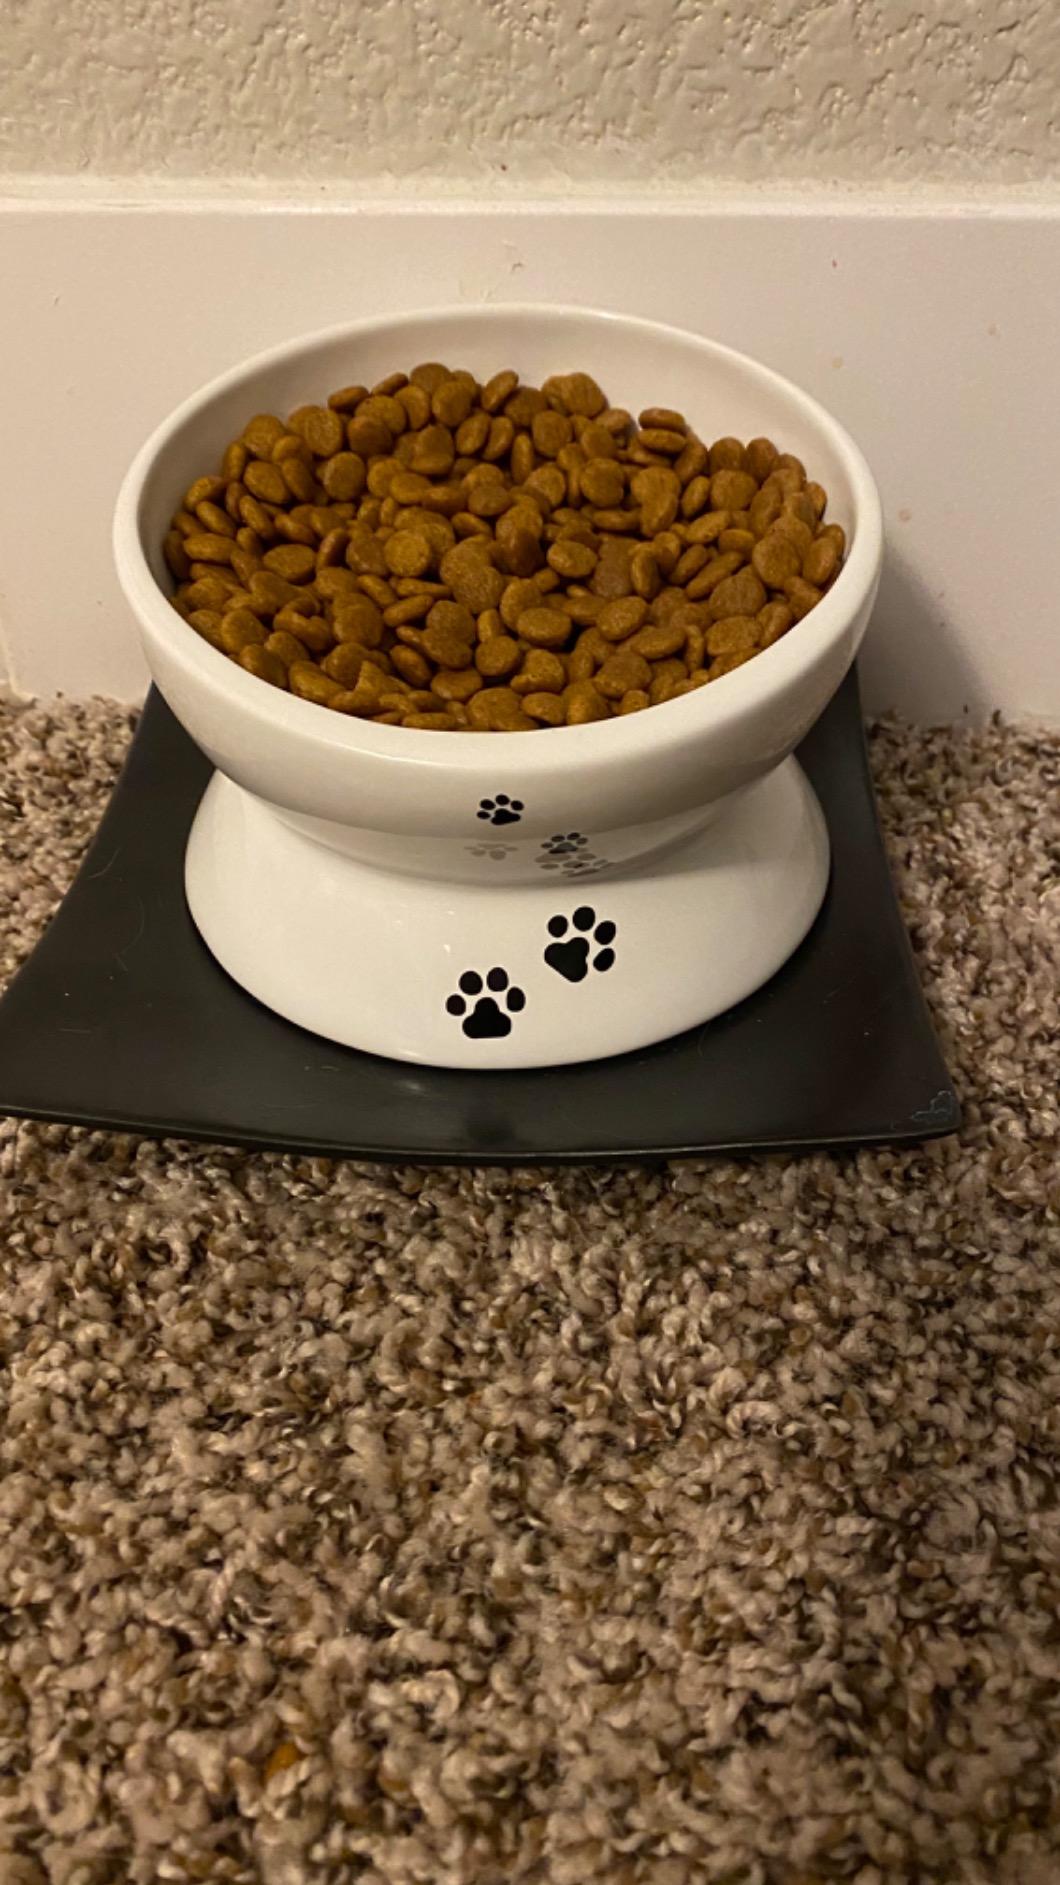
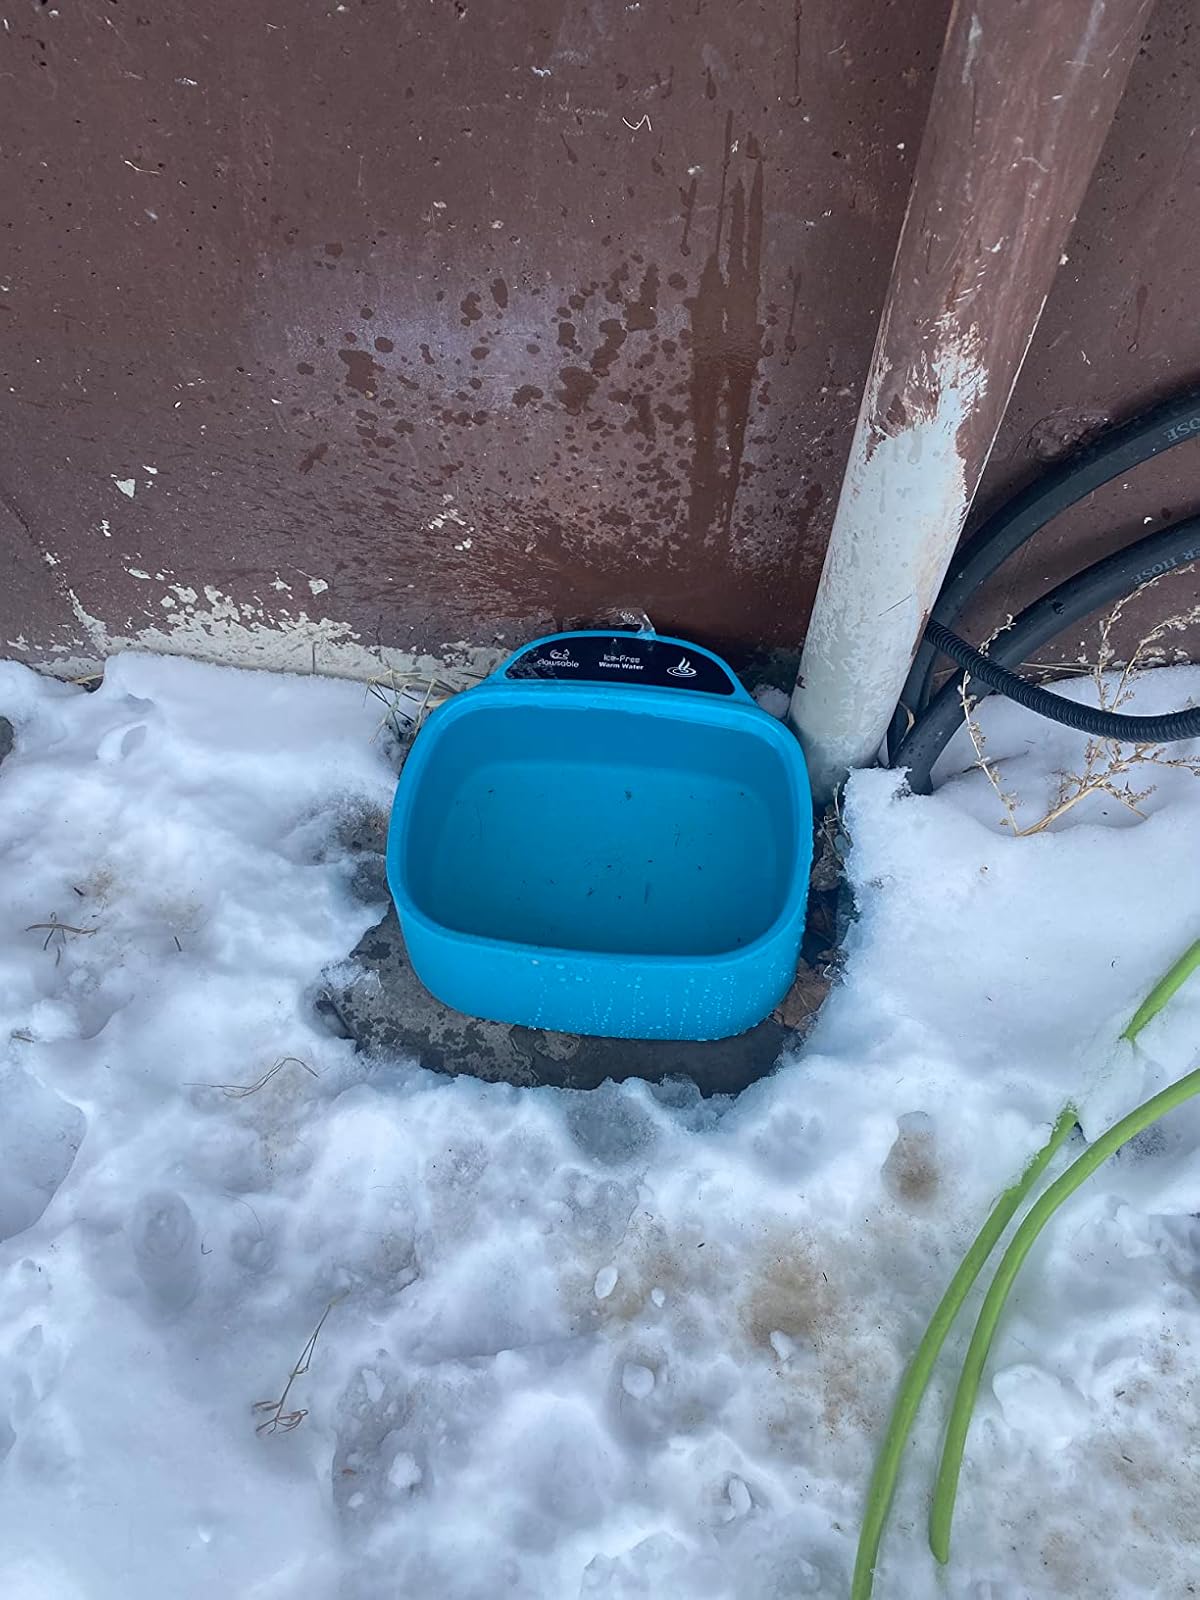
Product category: items_bowl
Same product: no